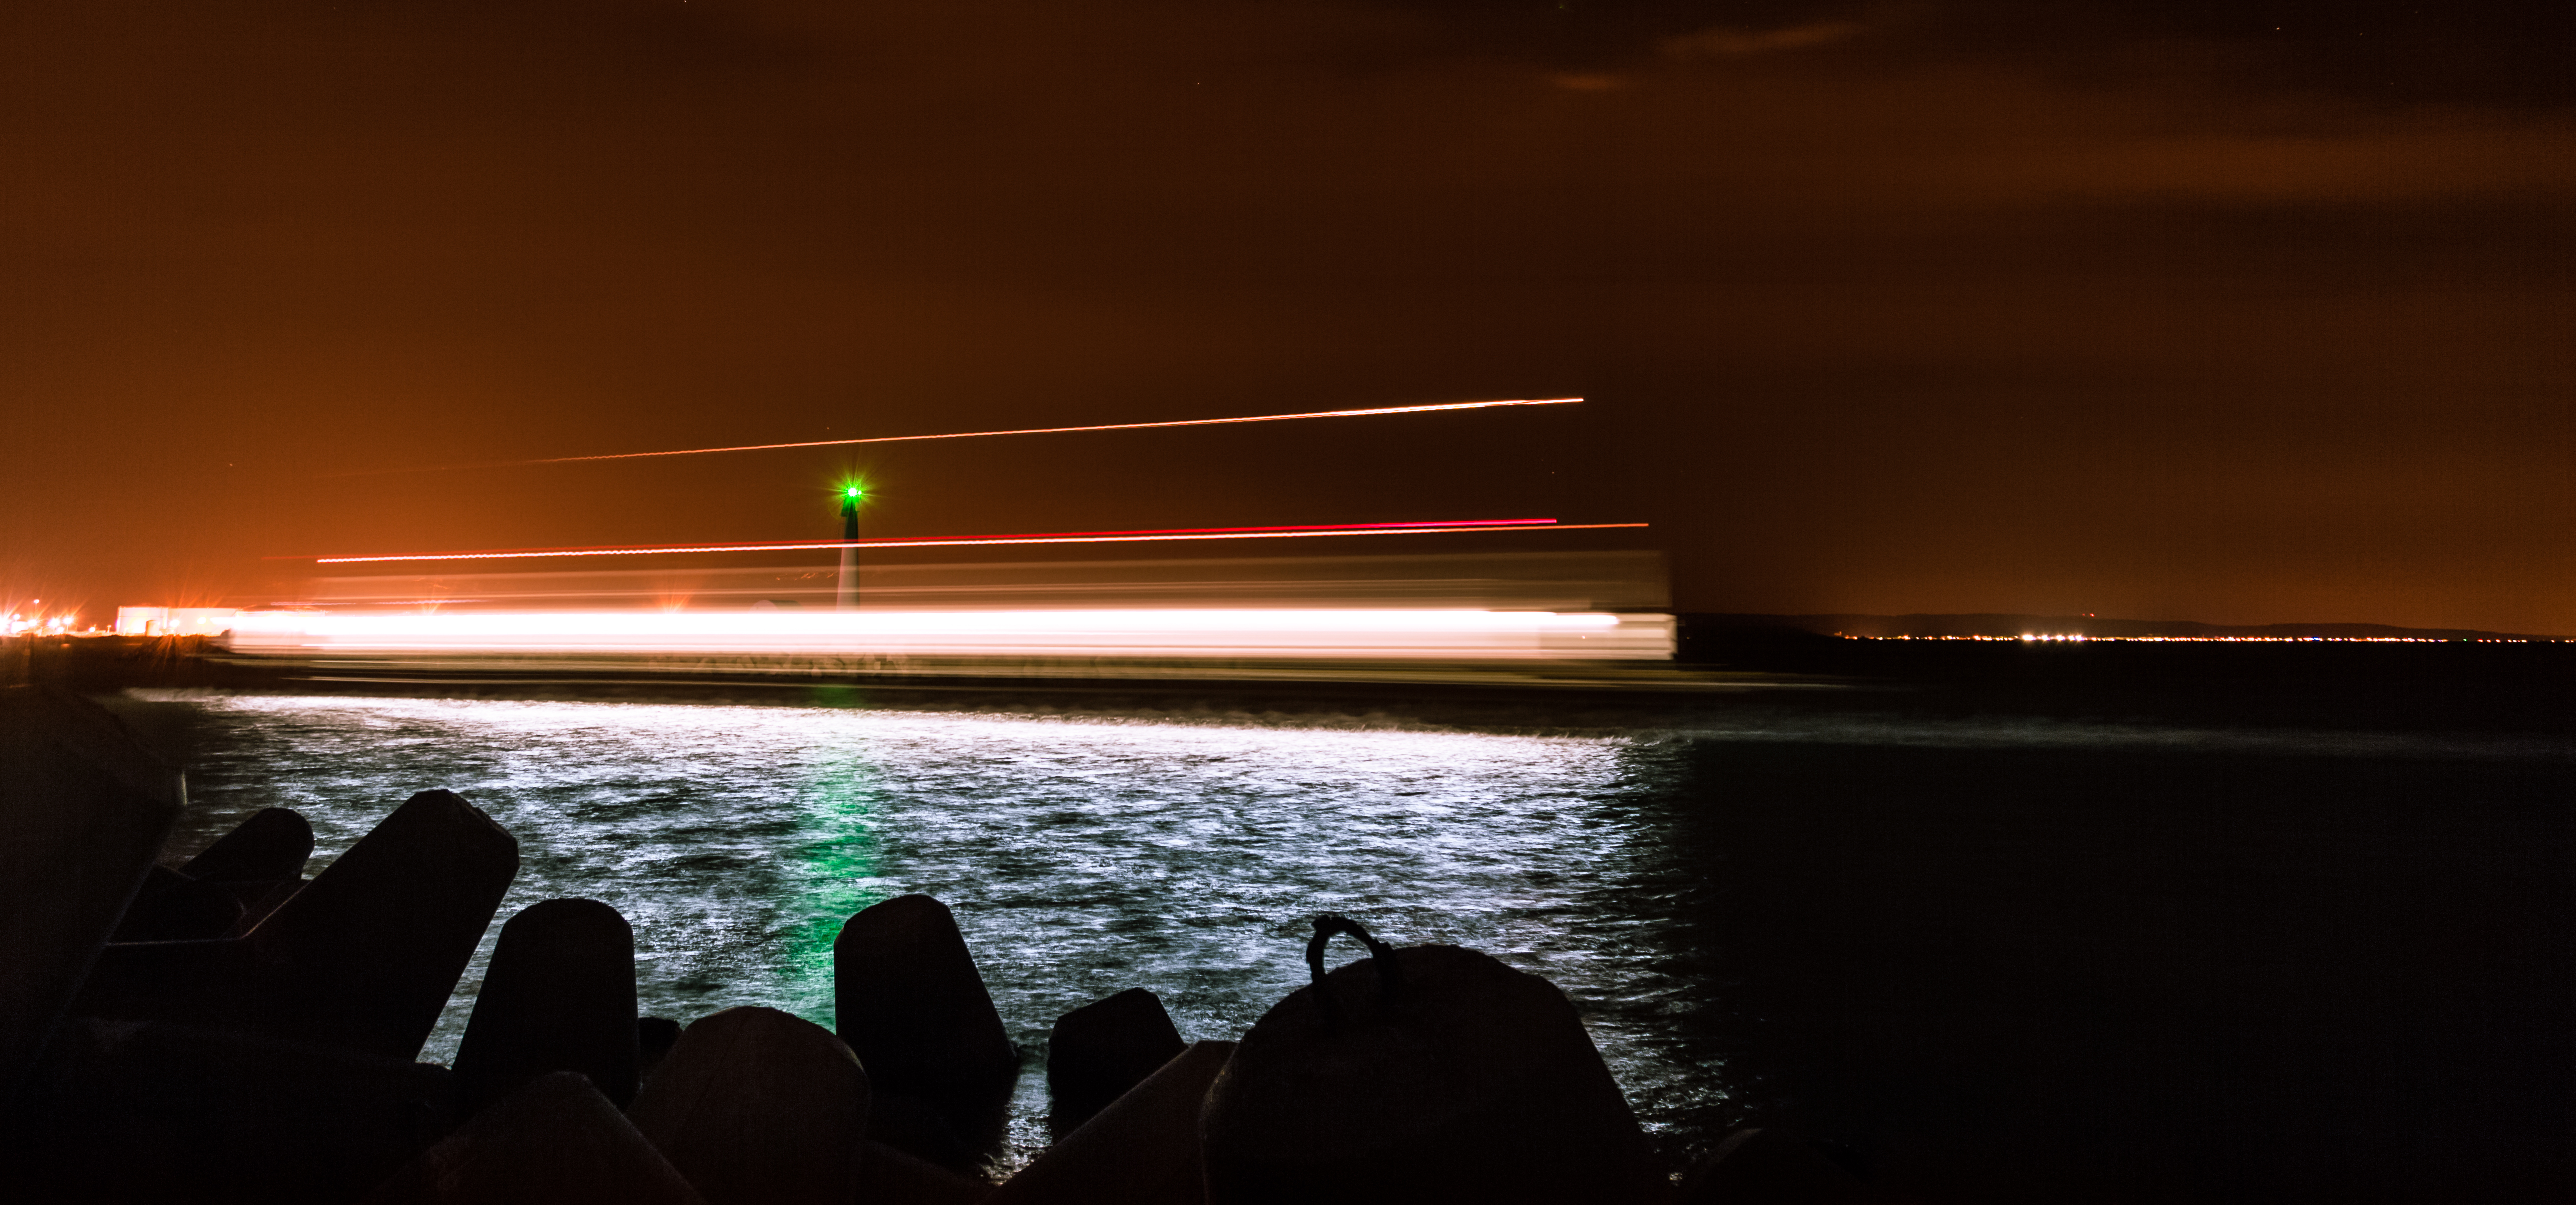
sea, light, sunrise, sunset, night, sunlight, morning, wave, dawn, dusk, evening, reflection, vehicle, darkness